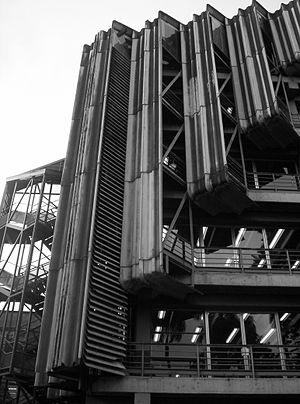
L'université du Costa Rica est une université publique de la République du Costa Rica, en Amérique centrale, fondée en 1940. Le campus le plus important Ciudad Universitaria Rodrigo Facio, est situé à San Pedro, dans la province de San José. C'est le plus ancien établissement universitaire costaricien et environ 39 000 étudiants fréquentent l'université chaque année.